New York Town

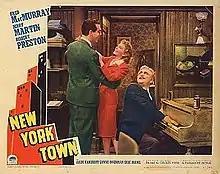

New York Town is a 1941 American romantic comedy film directed by Charles Vidor and starring Fred MacMurray, Mary Martin, Akim Tamiroff and Robert Preston. It was produced and distributed by Paramount Pictures. The film was written by Lewis Meltzer and an uncredited Preston Sturges based on a story by Jo Swerling.